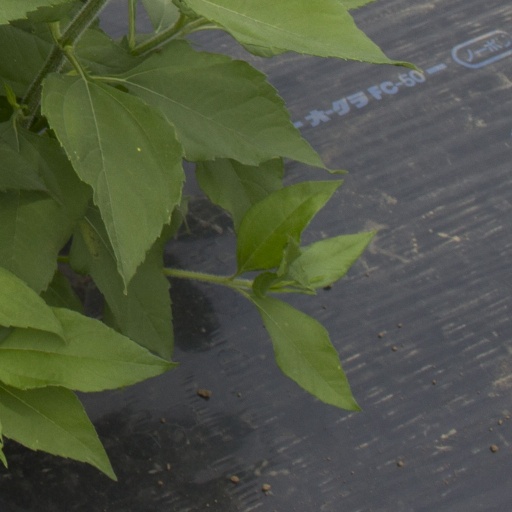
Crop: Jerusalem artichoke